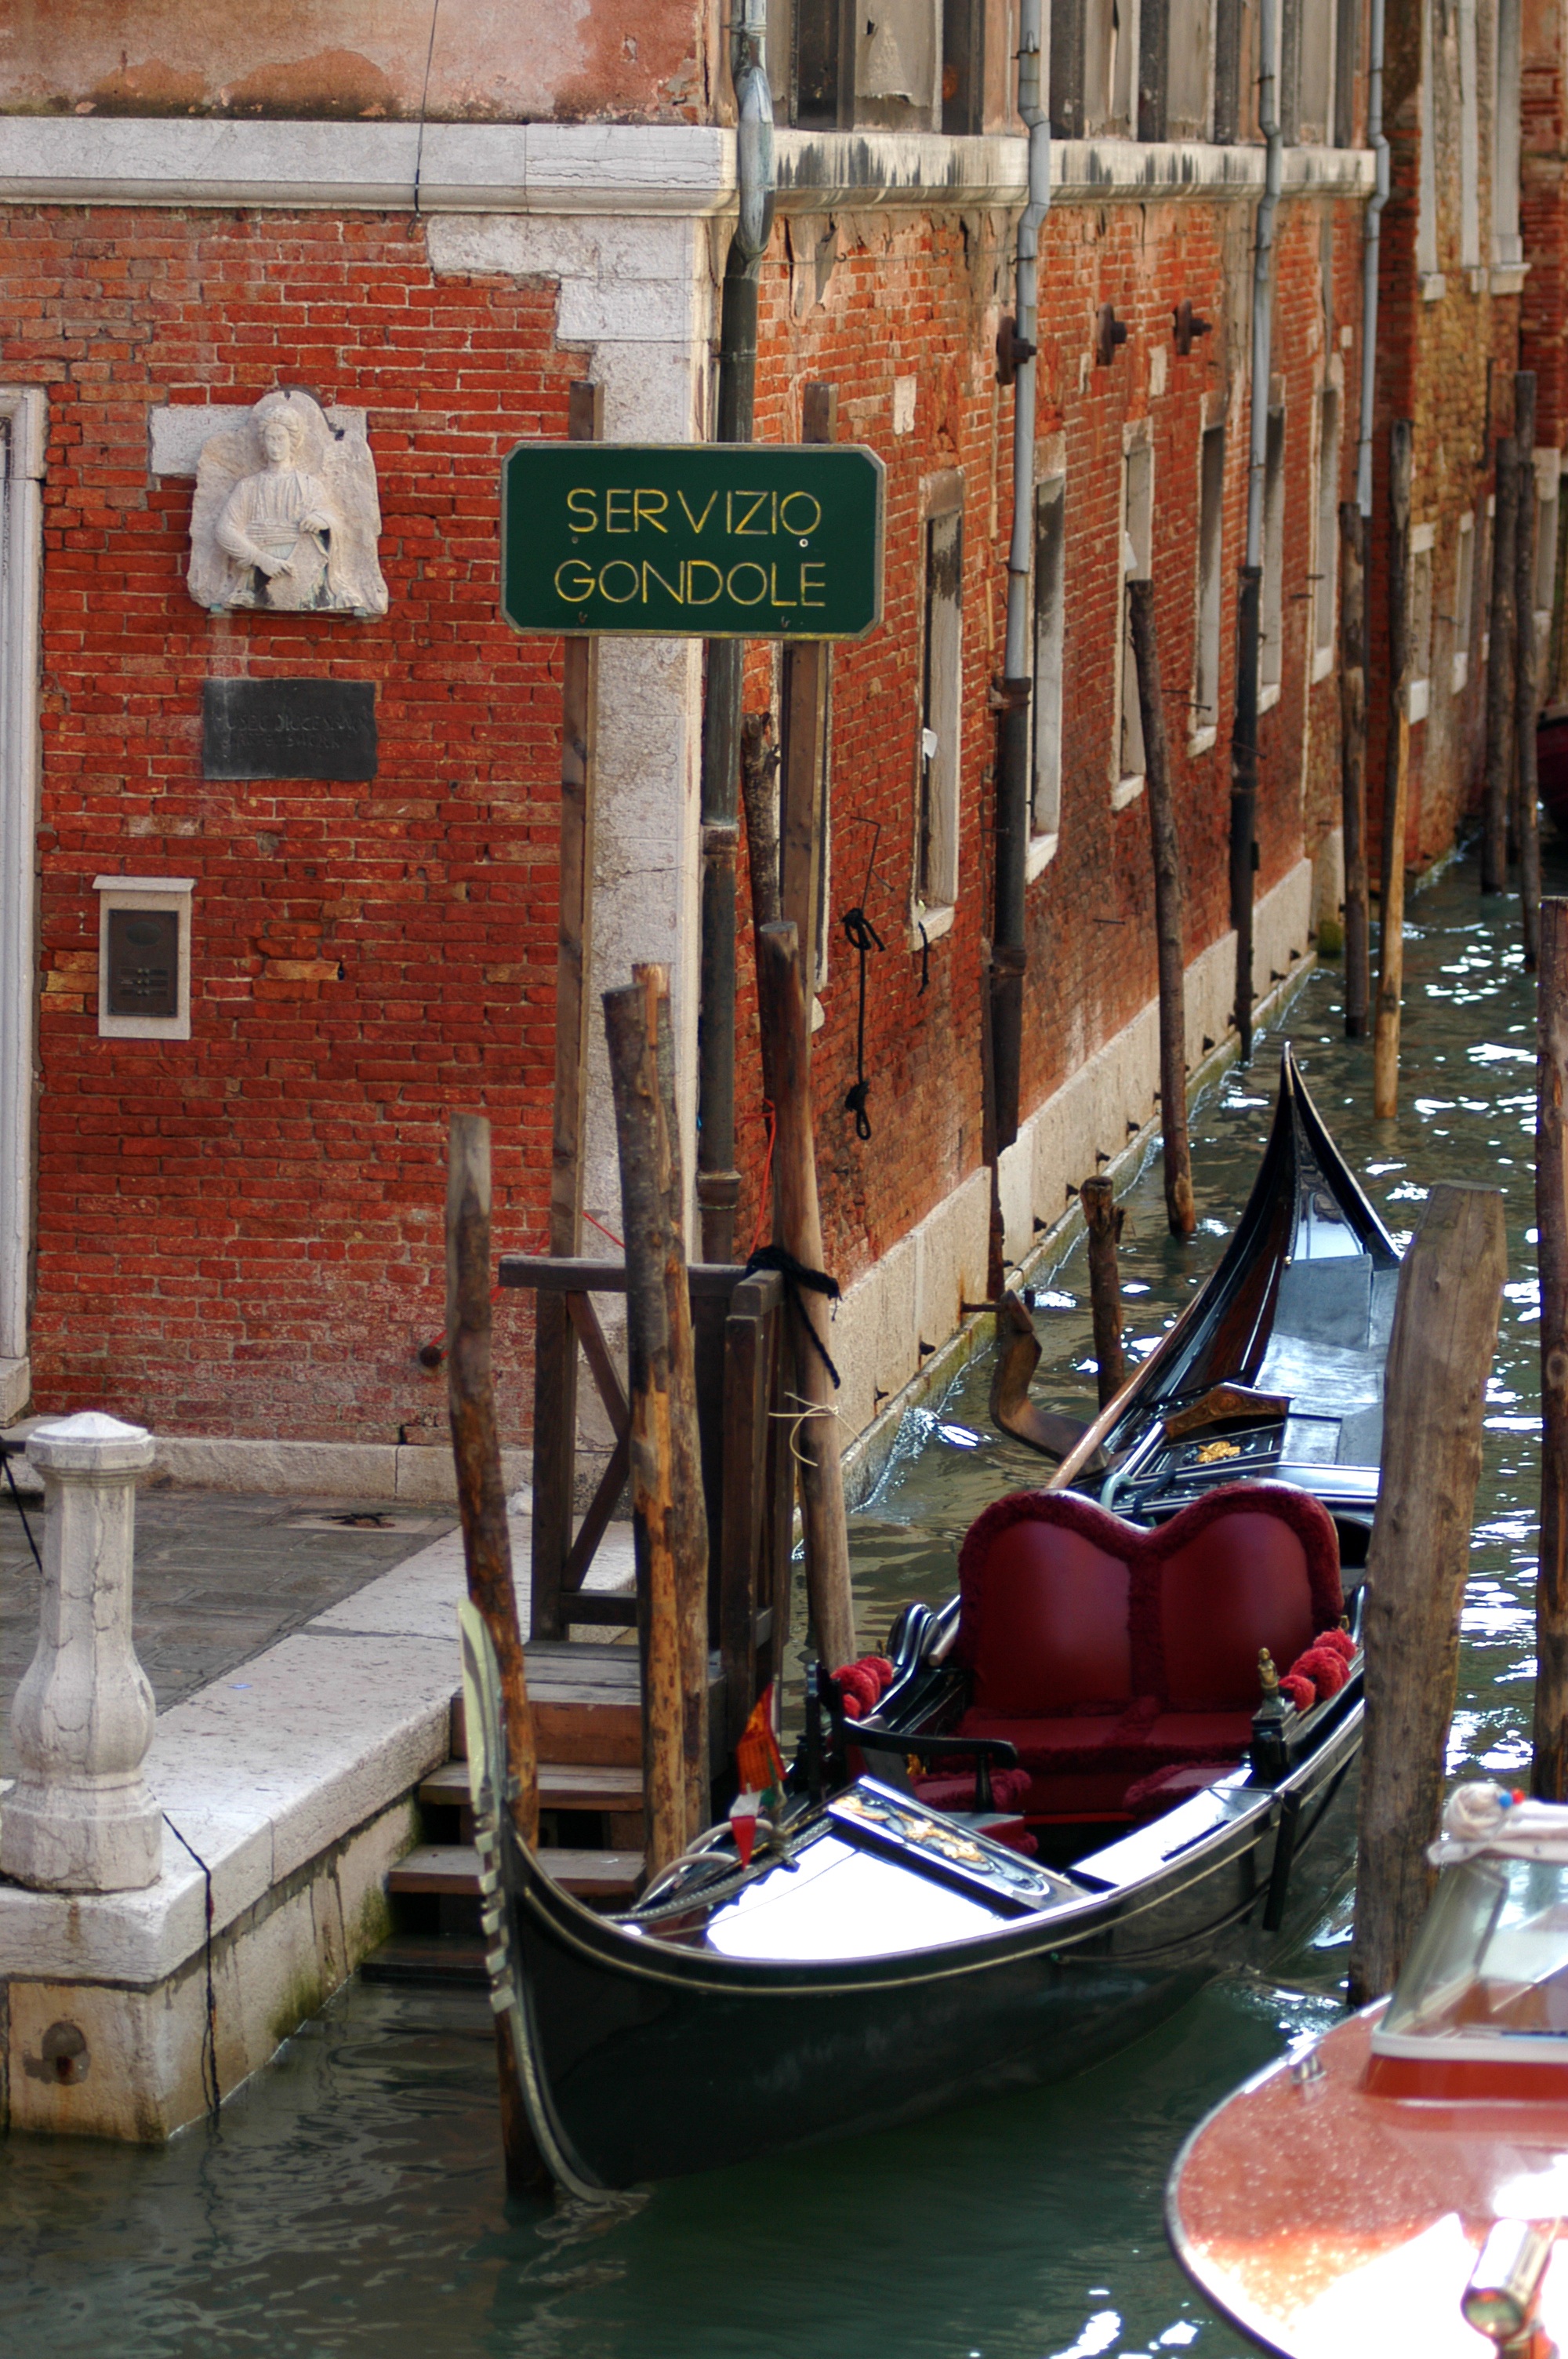
boat, canal, vehicle, italy, venice, waterway, culture, gondola, watercraft, traditional, caravel